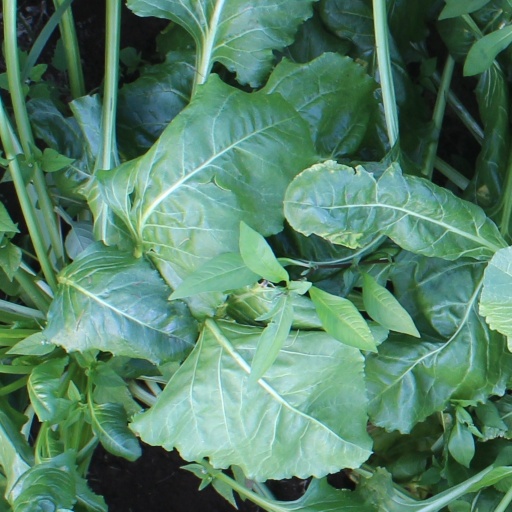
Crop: sugar beet